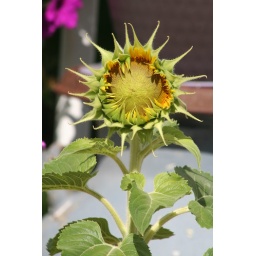
sunflower growing in pot on deck